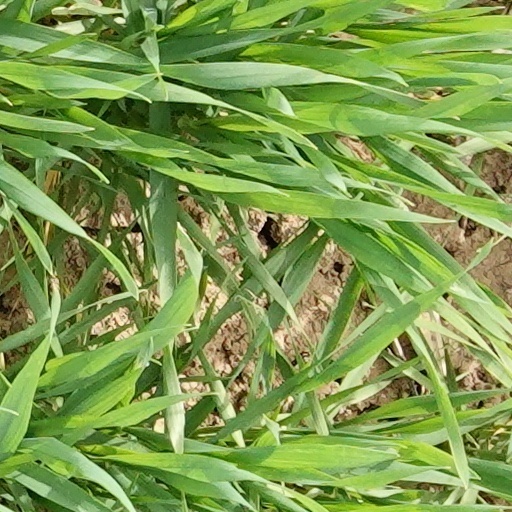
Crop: wheat